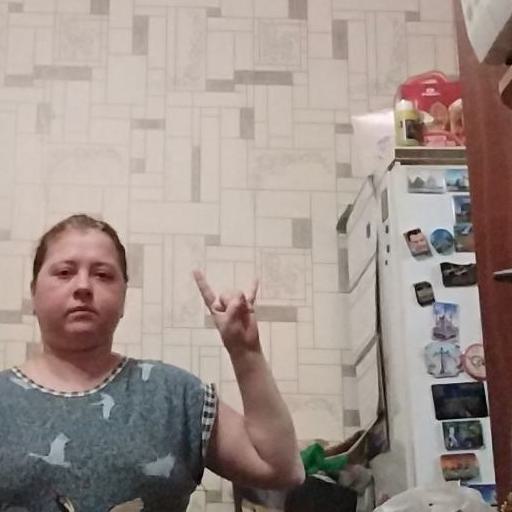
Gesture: rock